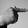
ASL letter: T